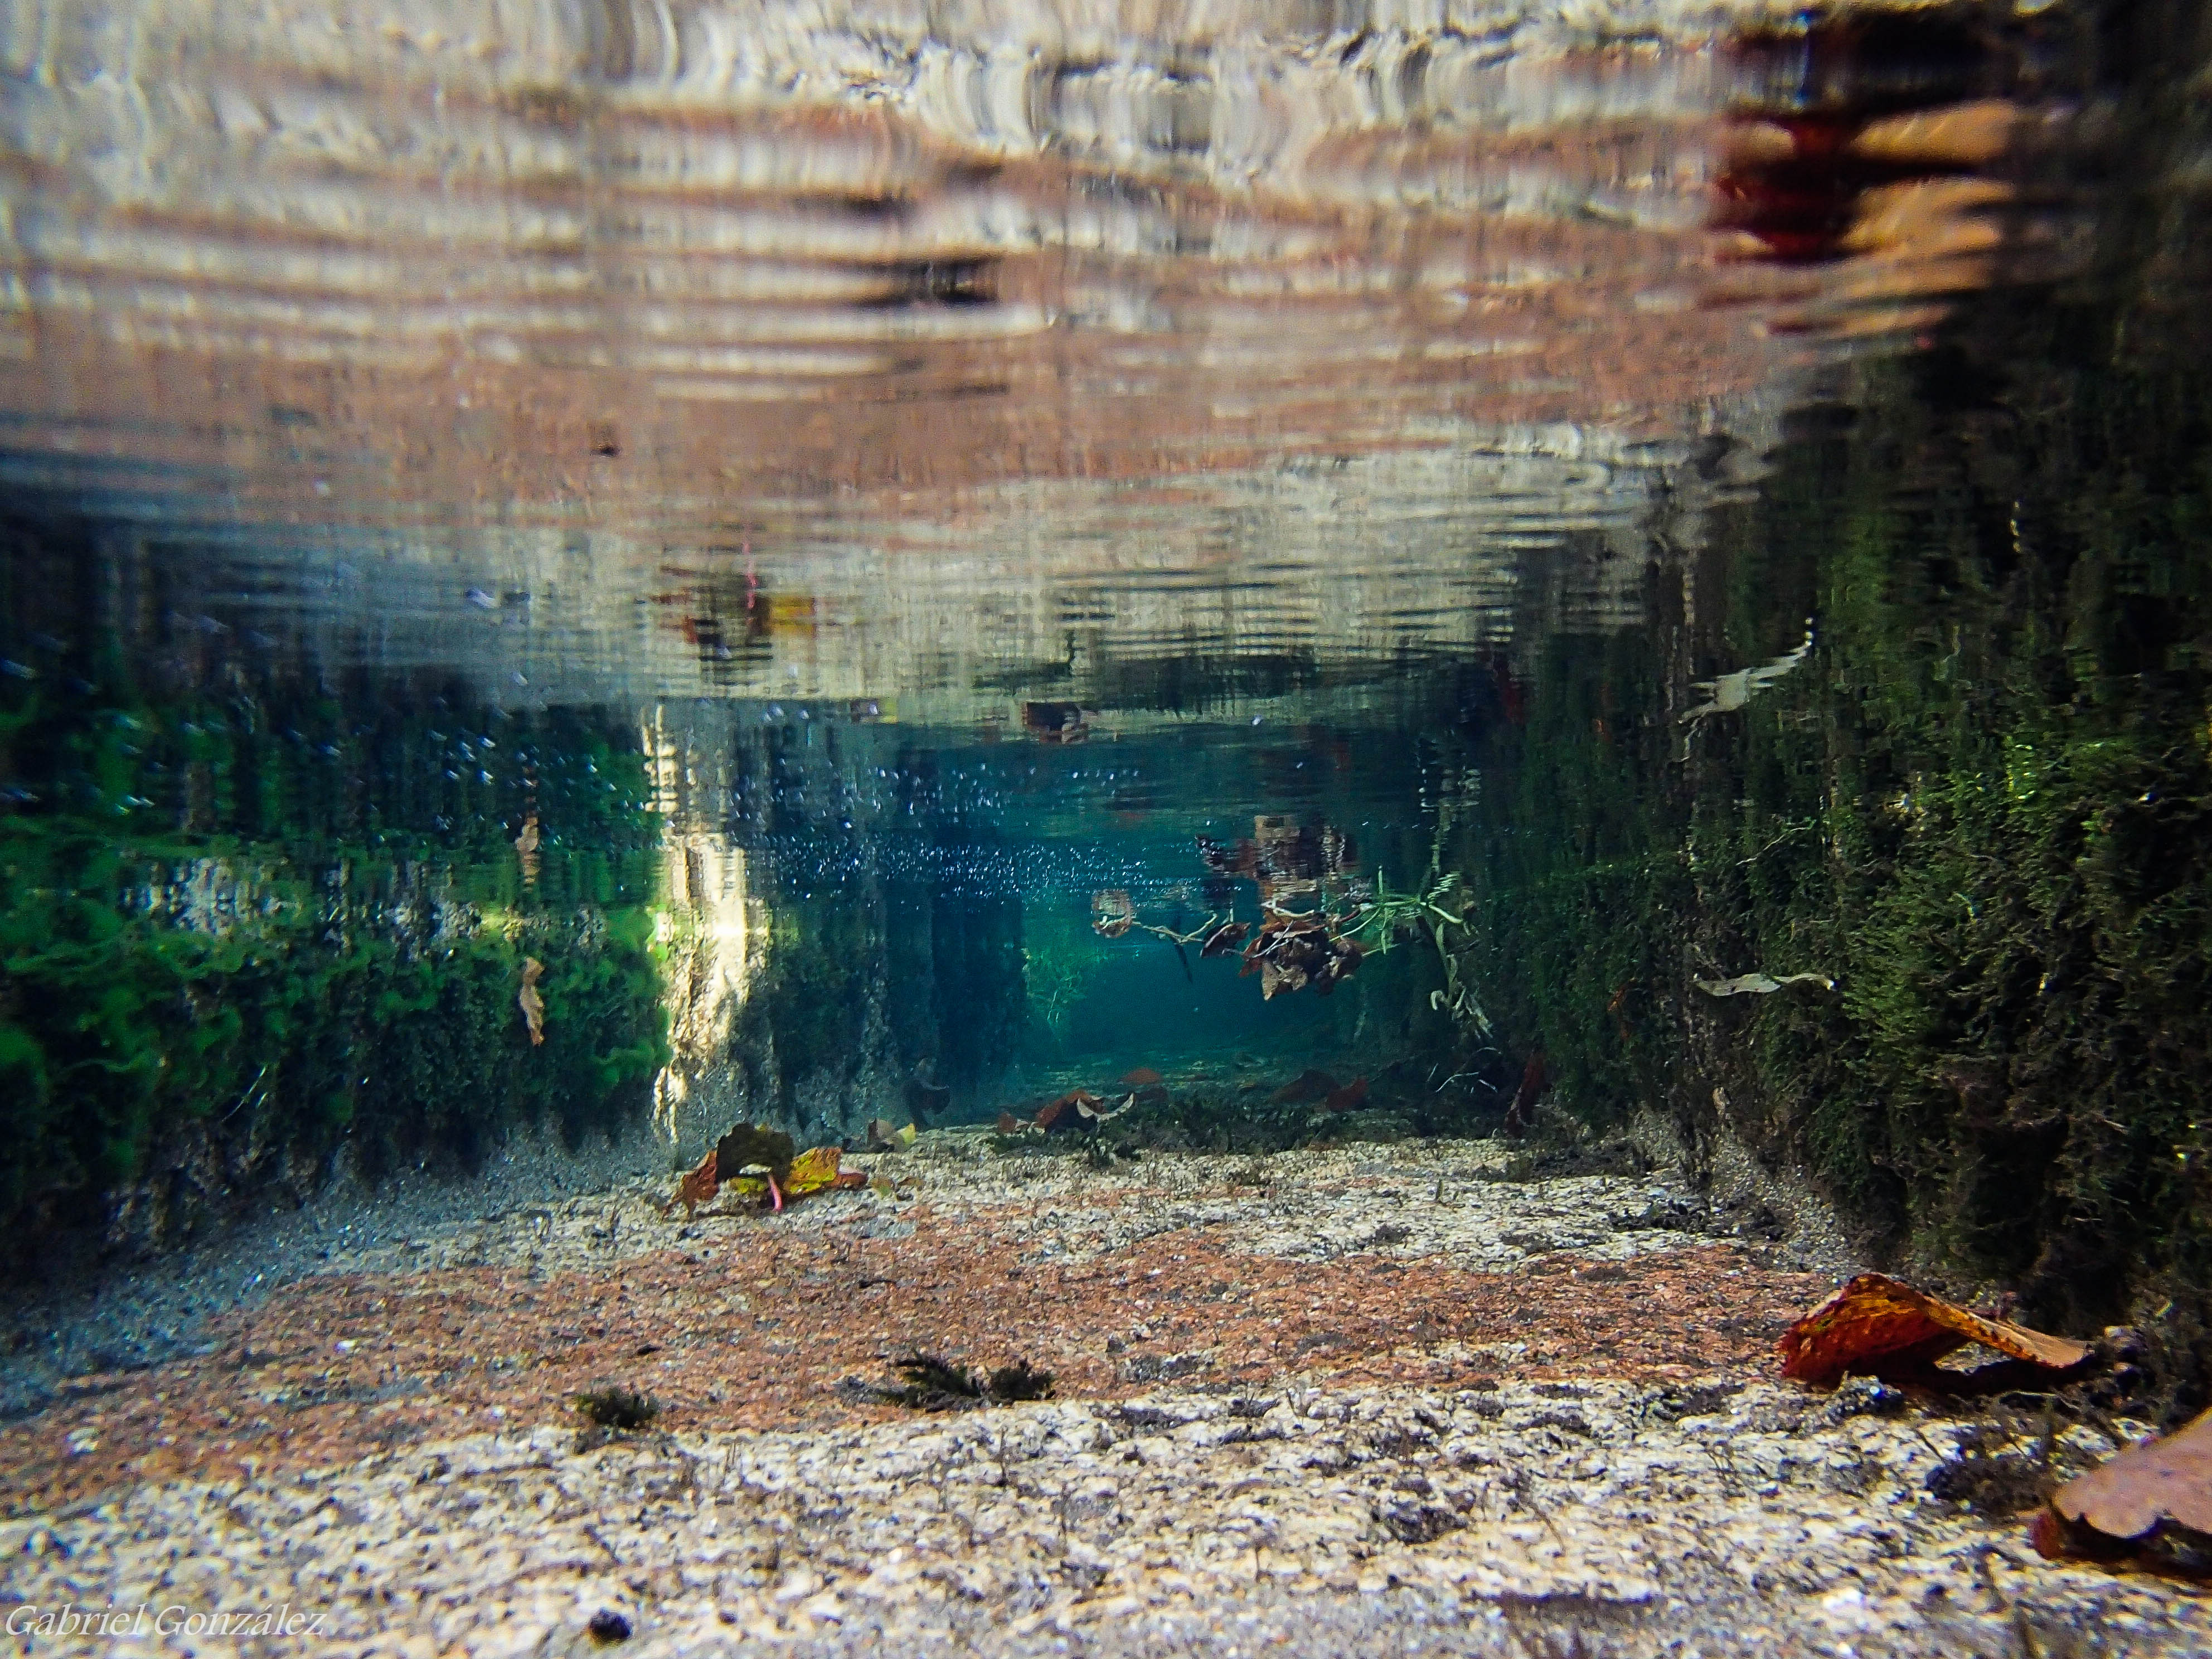
landscape, water, forest, rock, wall, underwater, reflection, autumn, terrain, spain, galicia, pontevedra, paisajes, espana, ggl1, gaby1, alama, bajoelagua, olympustouchtg620, rioverdugo